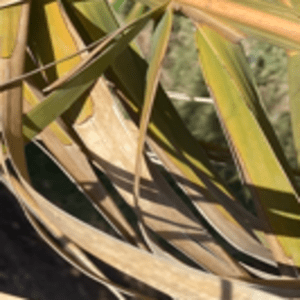
Label: Rachis Blight